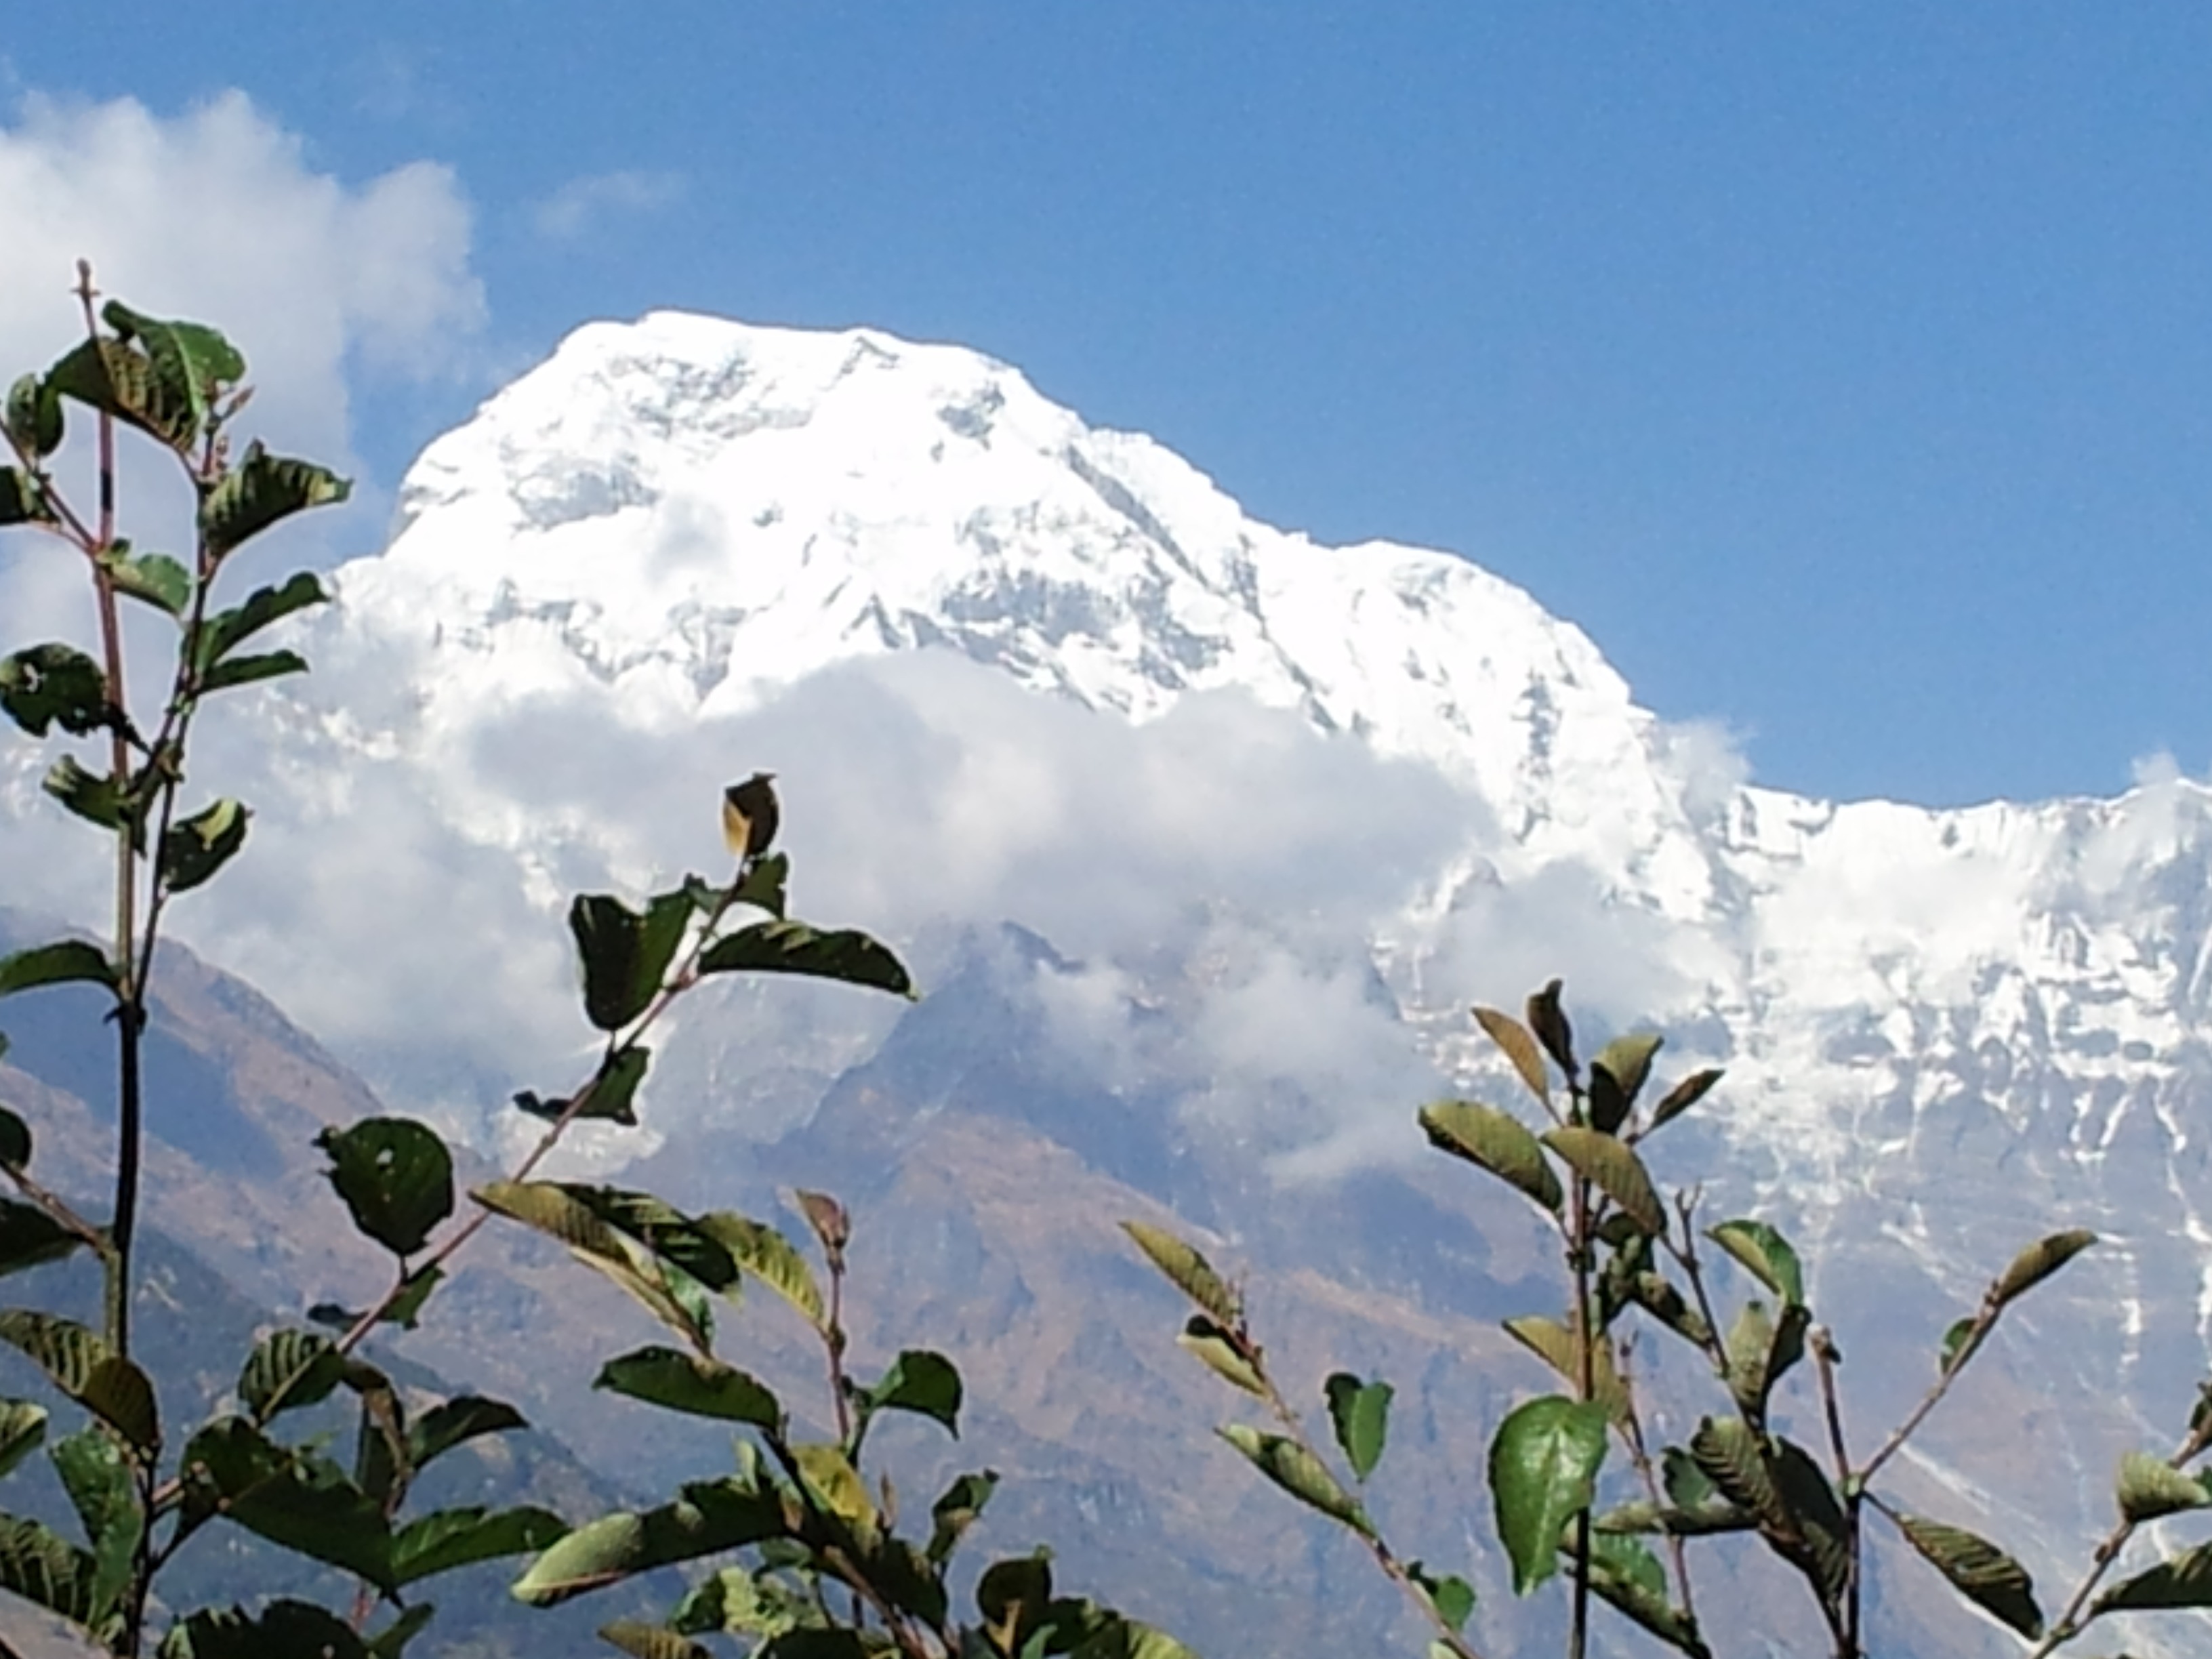
nature, branch, mountain, meadow, flower, mountain range, flora, ridge, wildflower, nepal, alps, plateau, ecosystem, tracking, annapurna, mountainous landforms